Ryan Braun

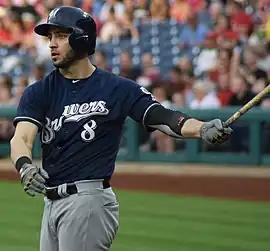
Braun with the Milwaukee Brewers in 2018

Ryan Joseph Braun (born November 17, 1983) is an American former professional baseball left fielder who played his entire career for the Milwaukee Brewers of Major League Baseball (MLB) from 2007 to 2020. Braun also played right field and first base during his career, and was a third baseman during his rookie season.